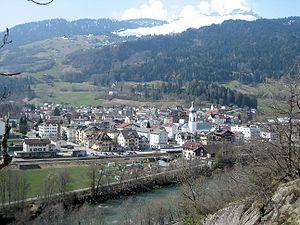
Ilanz/Glion est une commune suisse du canton des Grisons, située dans la région de Surselva.
Ilanz, appelée en romanche Glion, est une localité et une ancienne commune suisse du canton des Grisons, située dans la région de Surselva